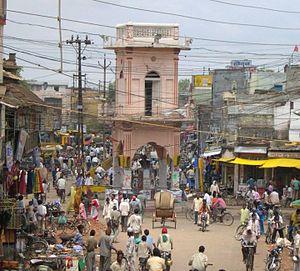
Damoh est une ville indienne située dans le district de Damoh dans l'État du Madhya Pradesh. En 2001, sa population était de 112 160 habitants.